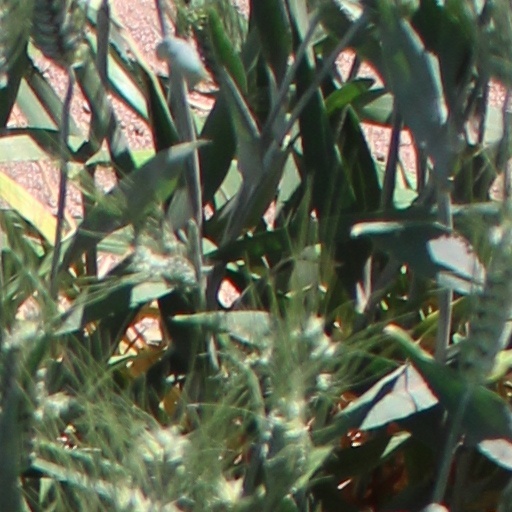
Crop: wheat